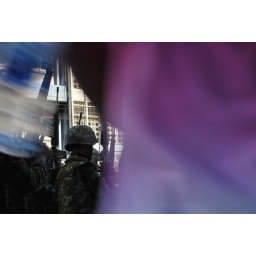
The random arty shot - of course the person walking in front of me was completely deliberate